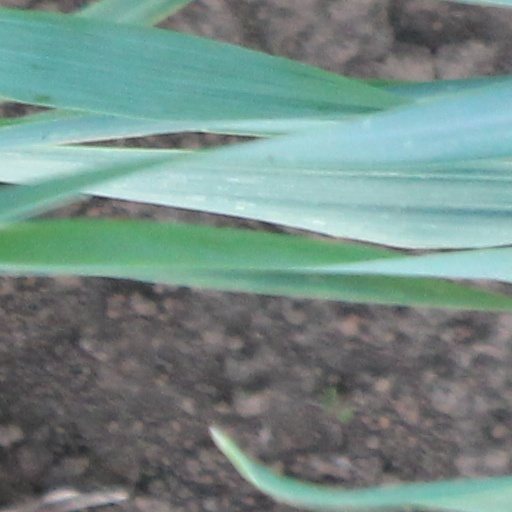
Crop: wheat